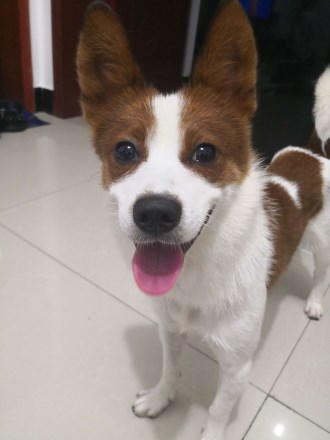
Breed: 2909-n000116-Cardigan